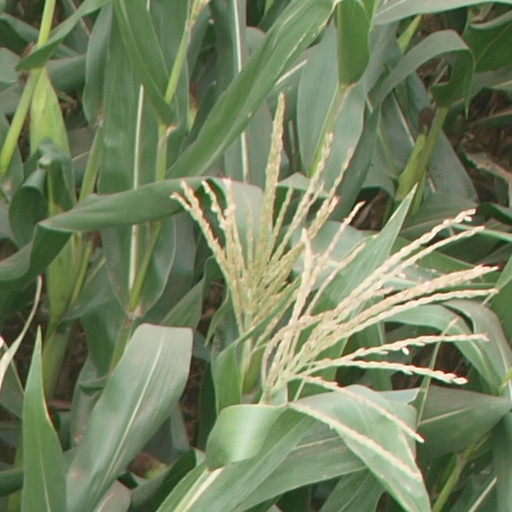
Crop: maize; corn